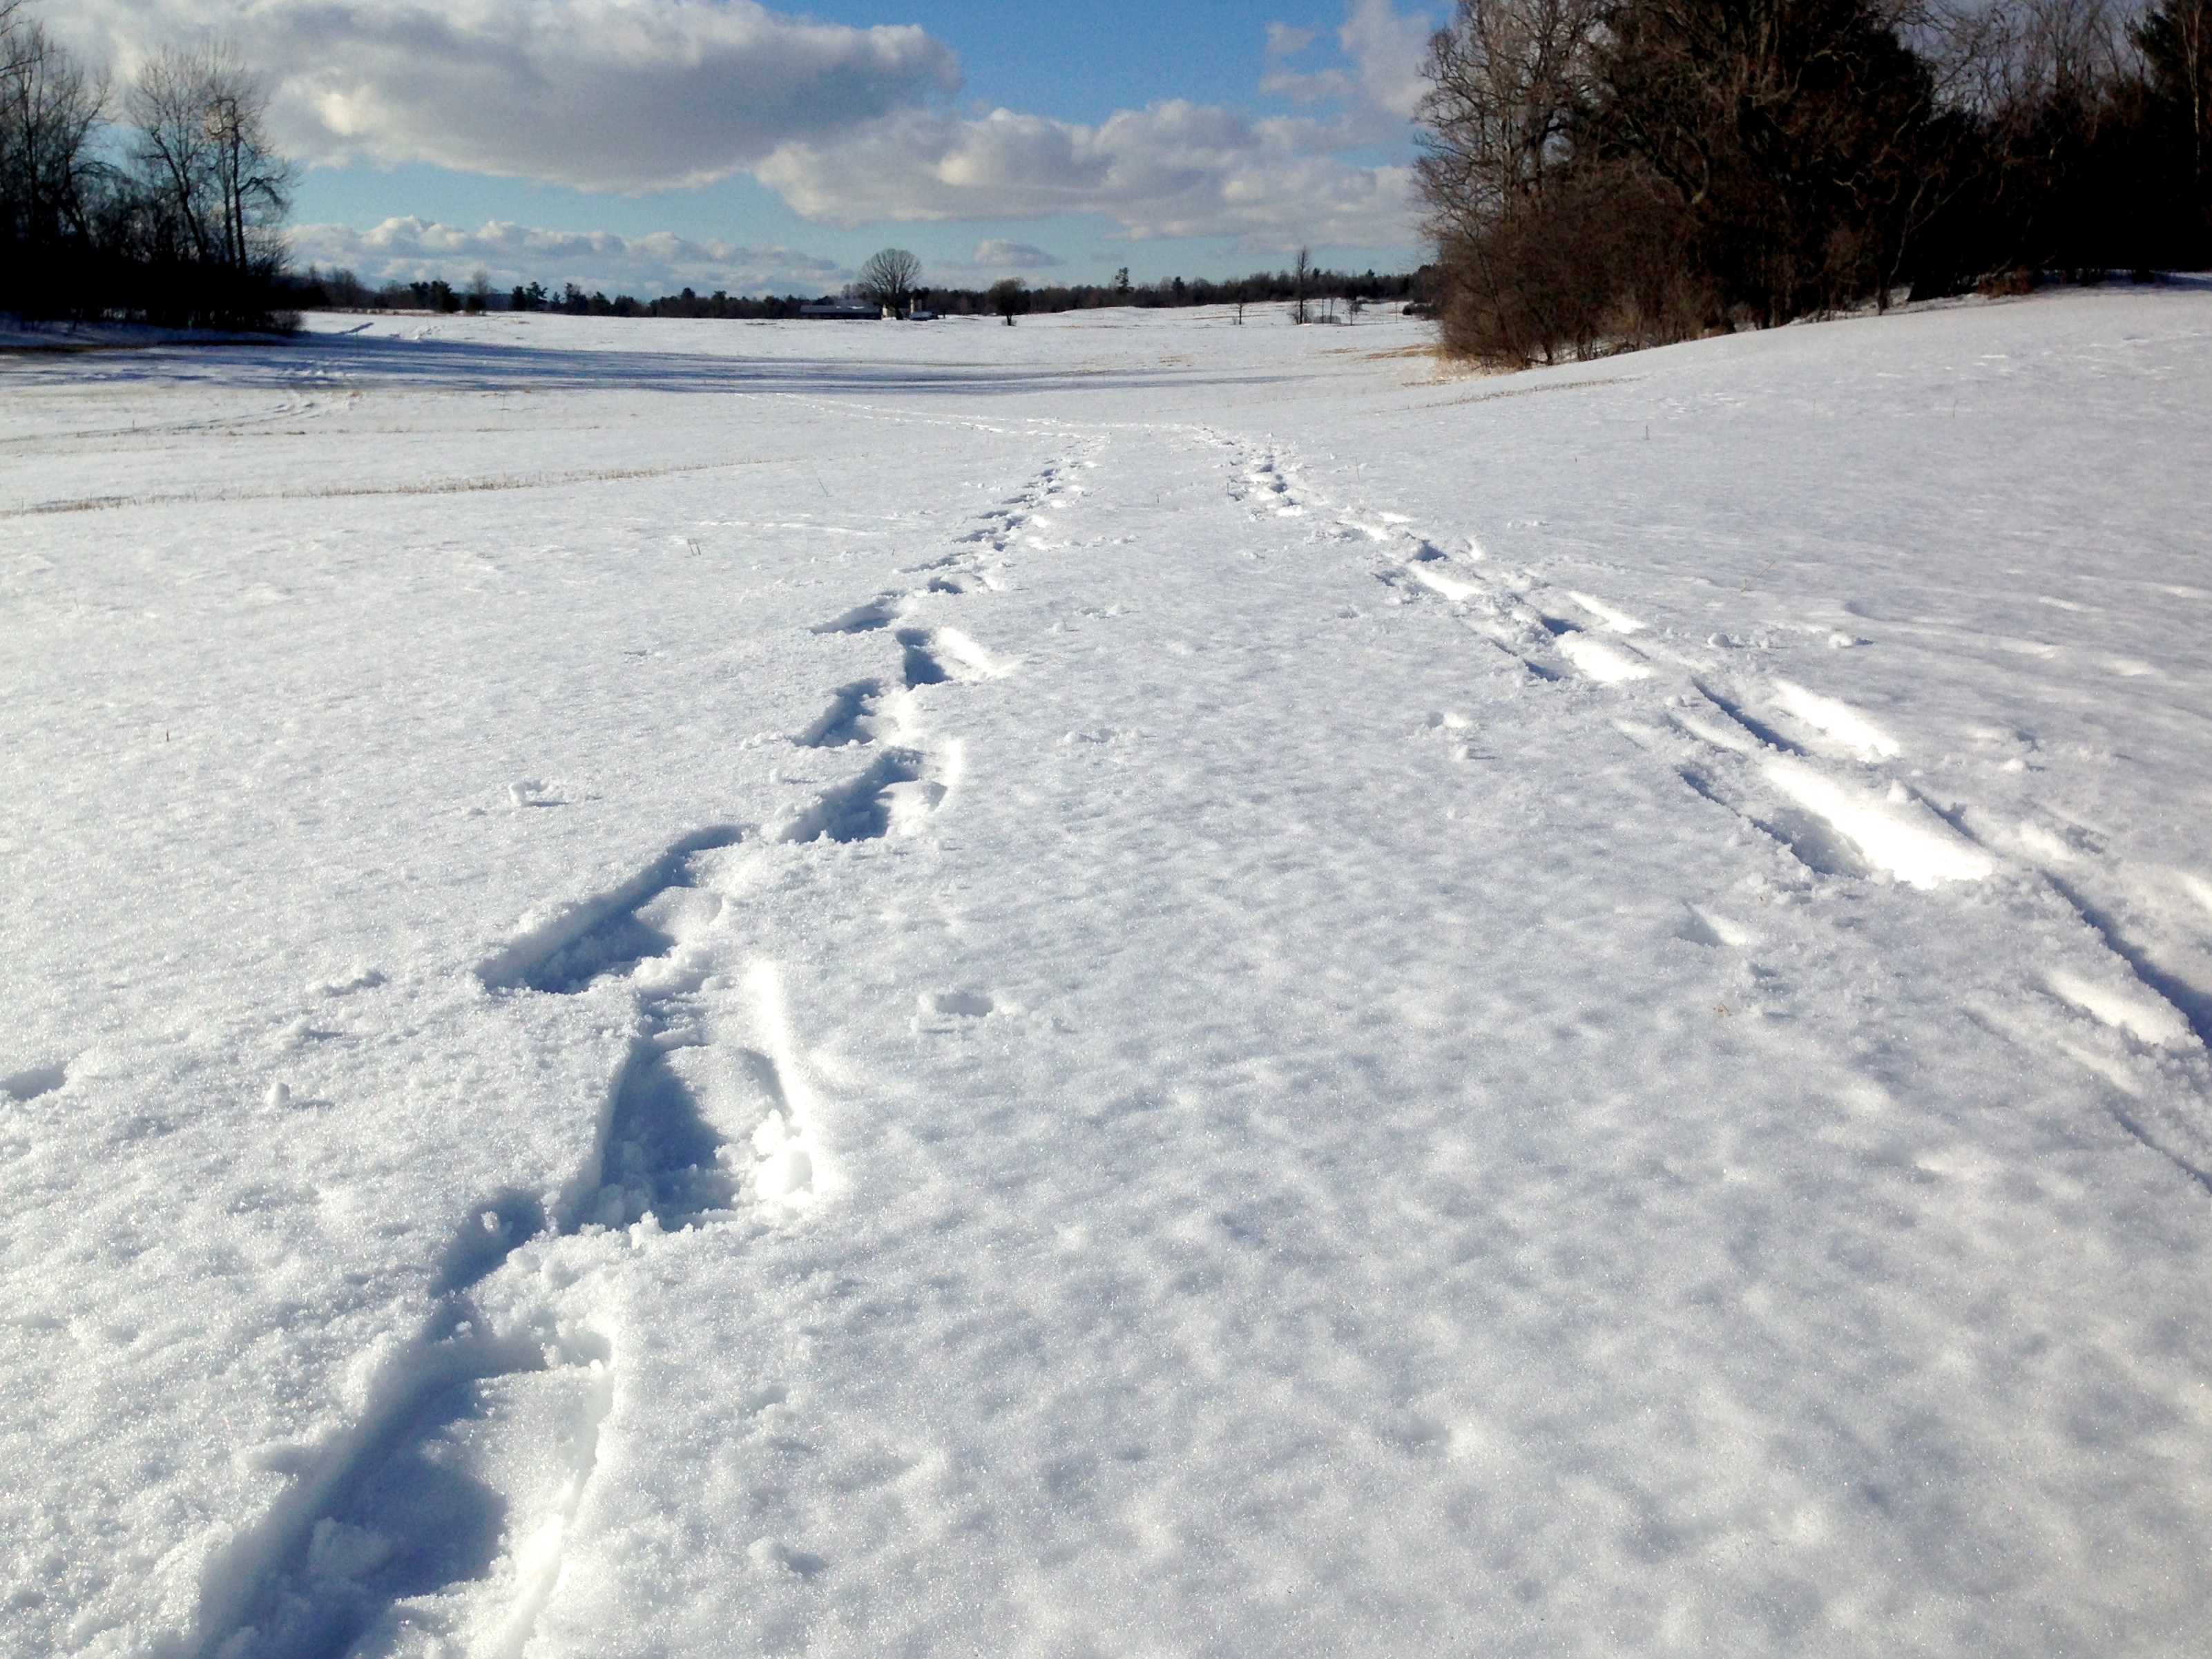
snow, winter, ice, weather, season, cool image, blizzard, piste, freezing, geological phenomenon, winter storm